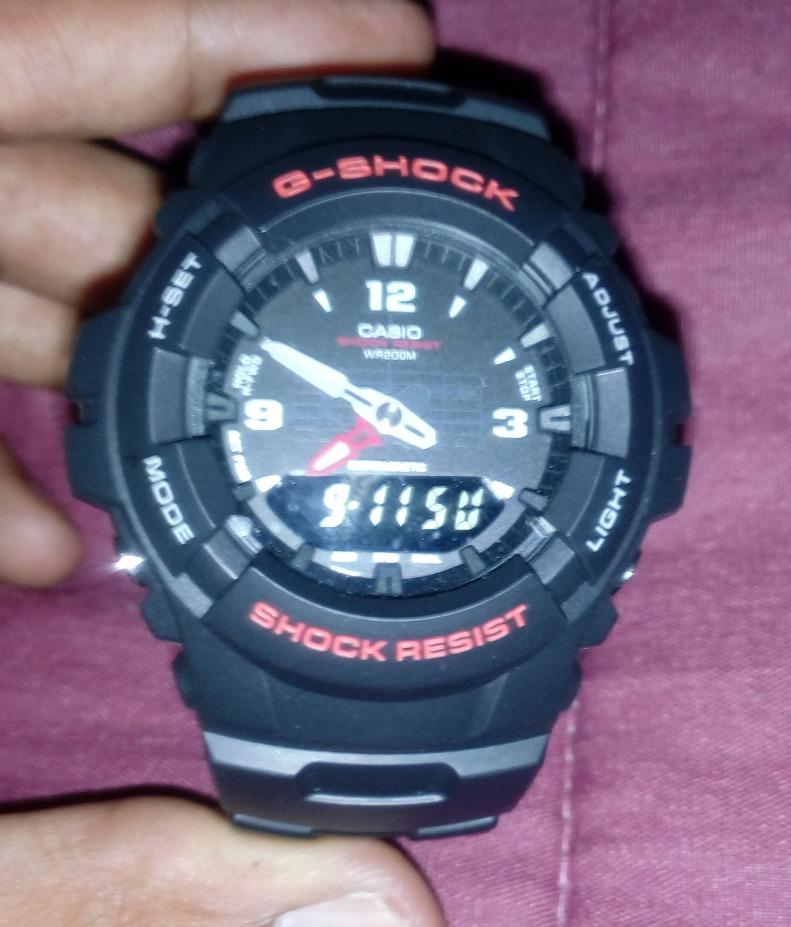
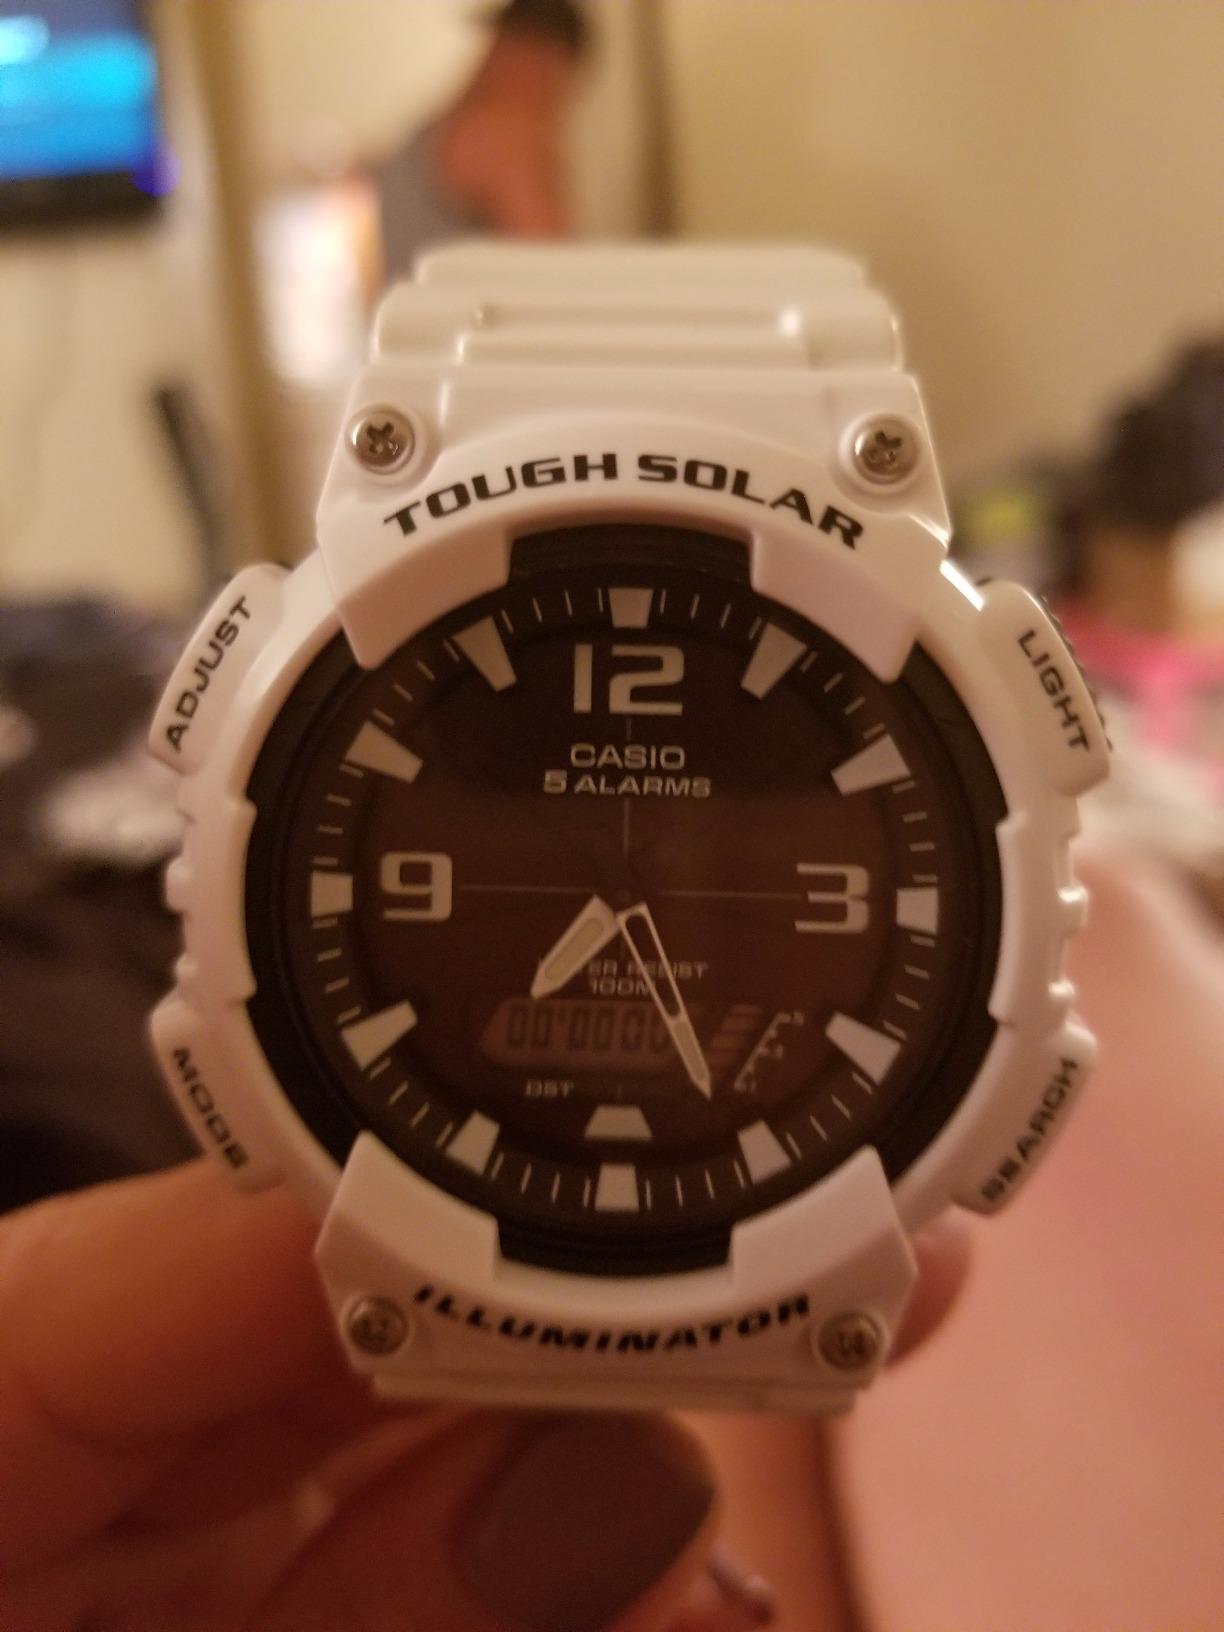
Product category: accessories_watch
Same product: no